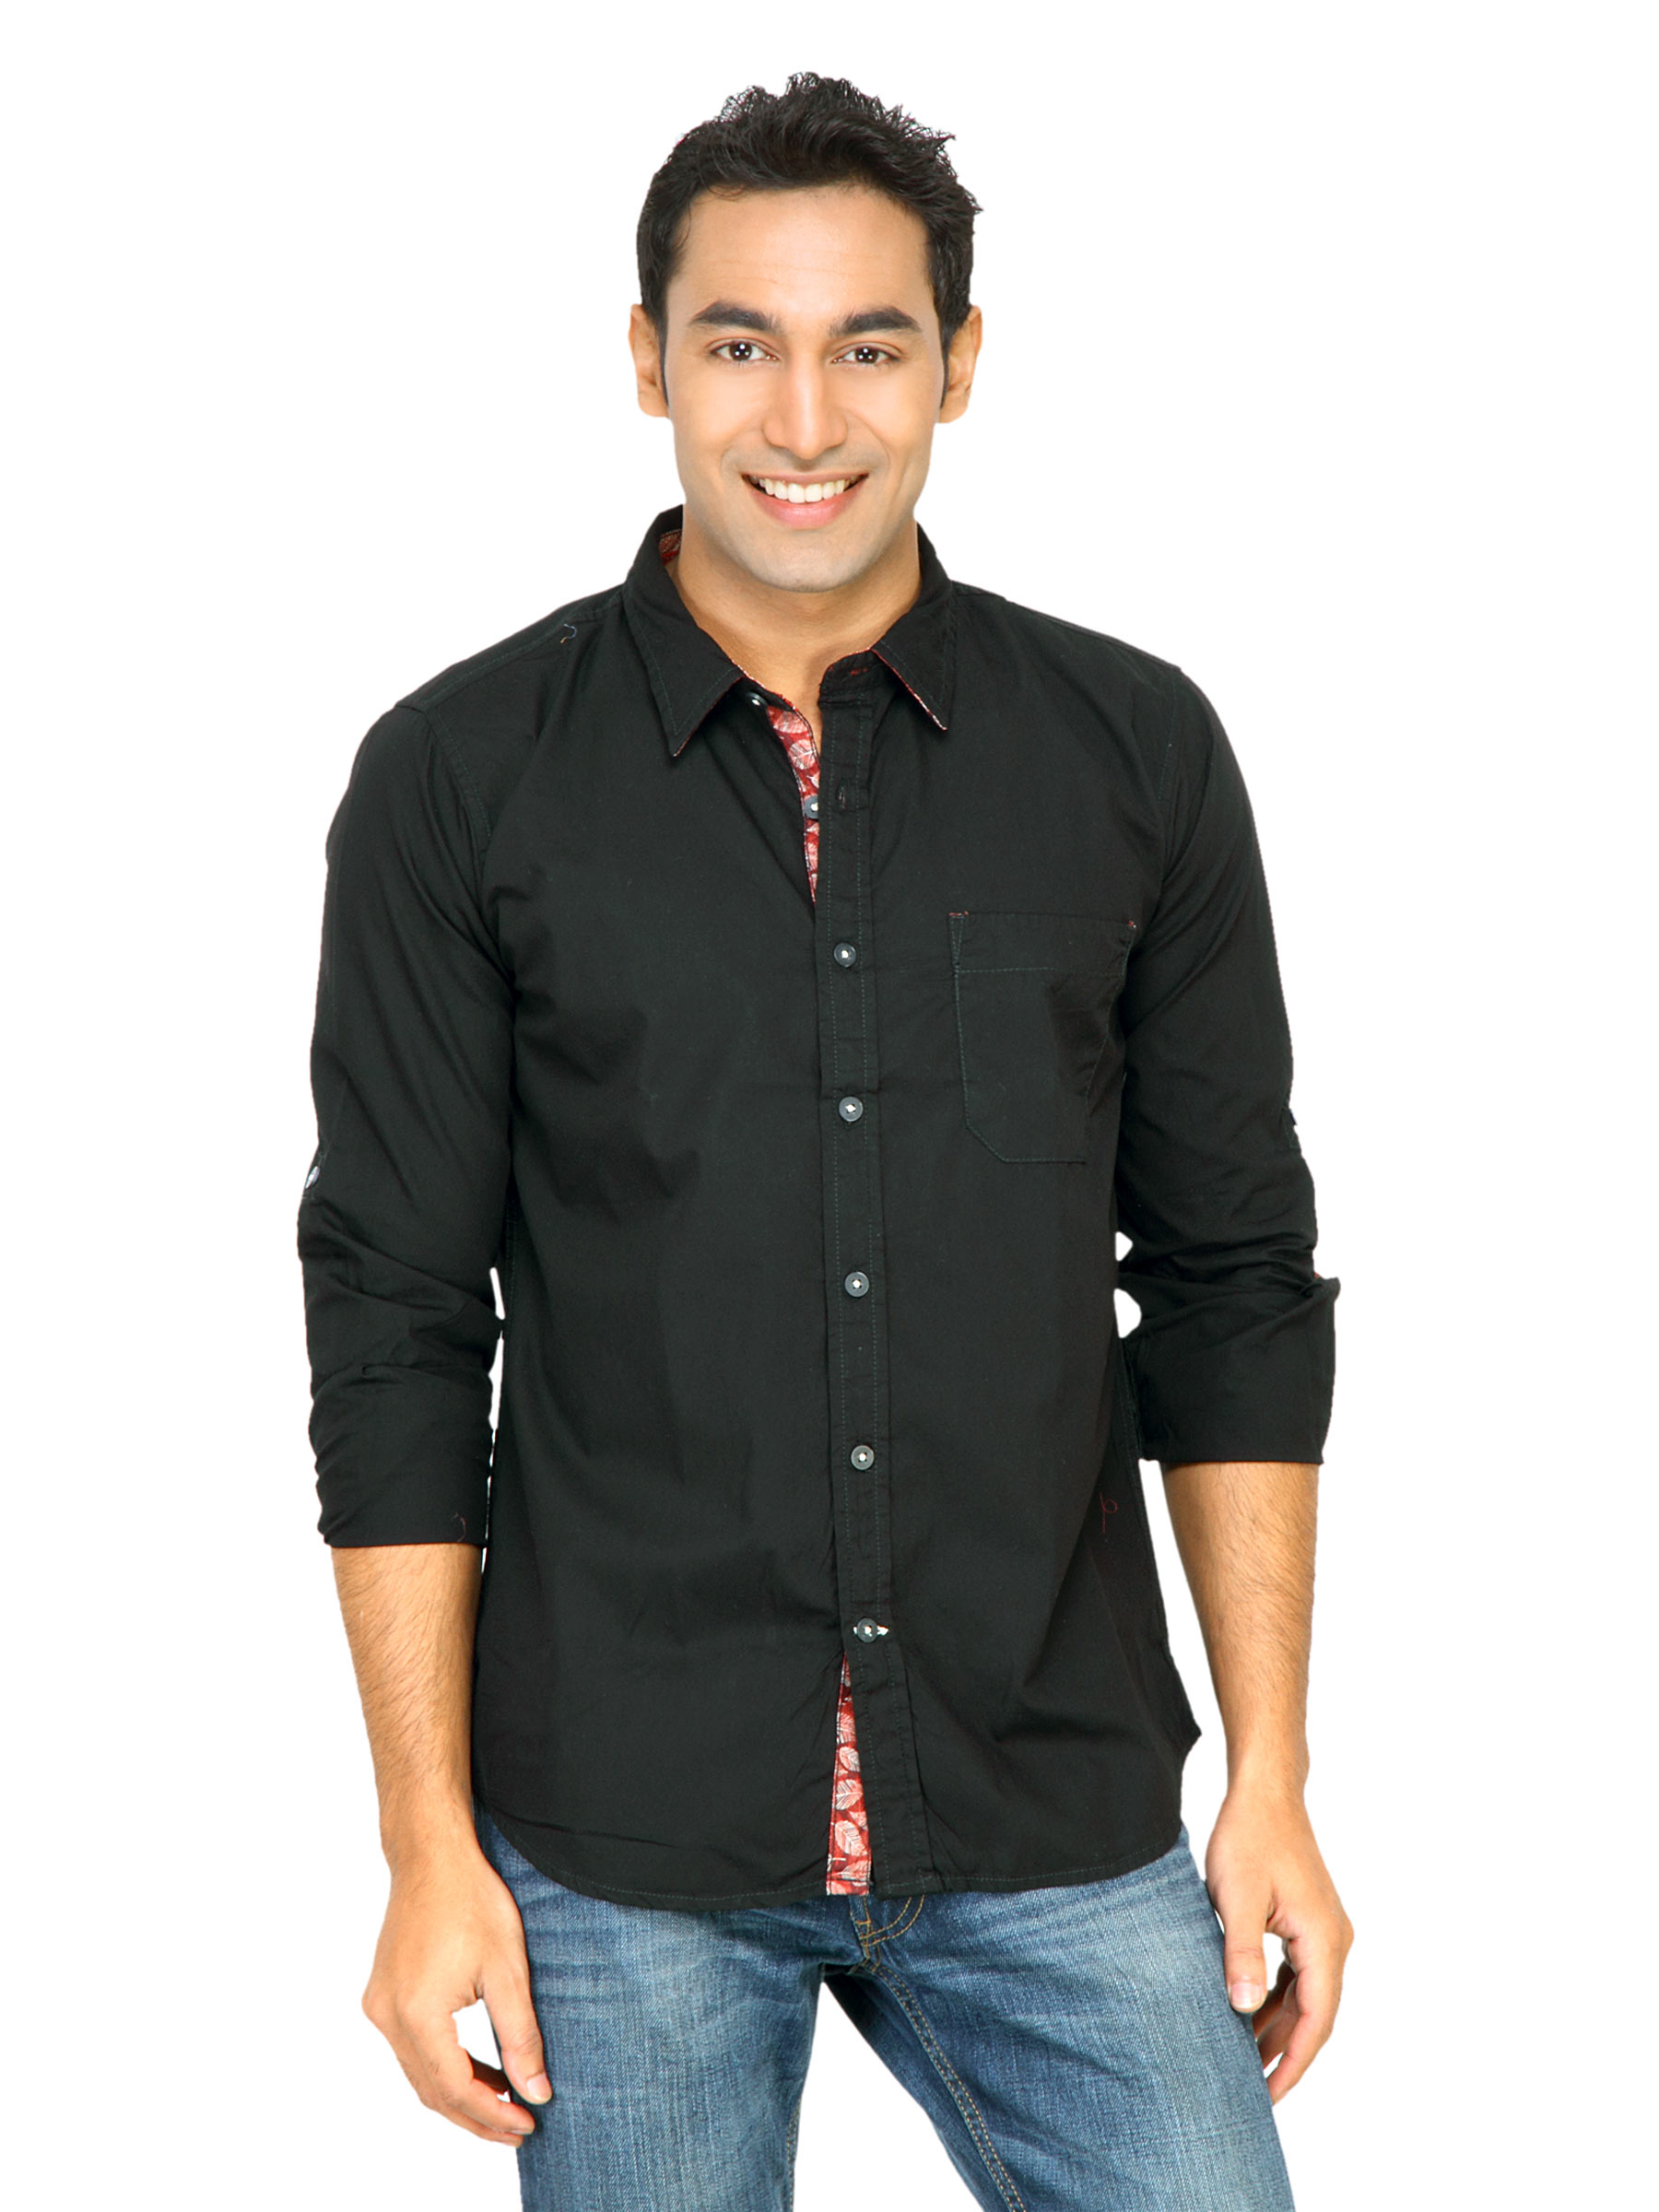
Probase Men Classic Black Shirts
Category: Apparel / Topwear / Shirts
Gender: Men
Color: Black
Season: Fall 2011
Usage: Casual